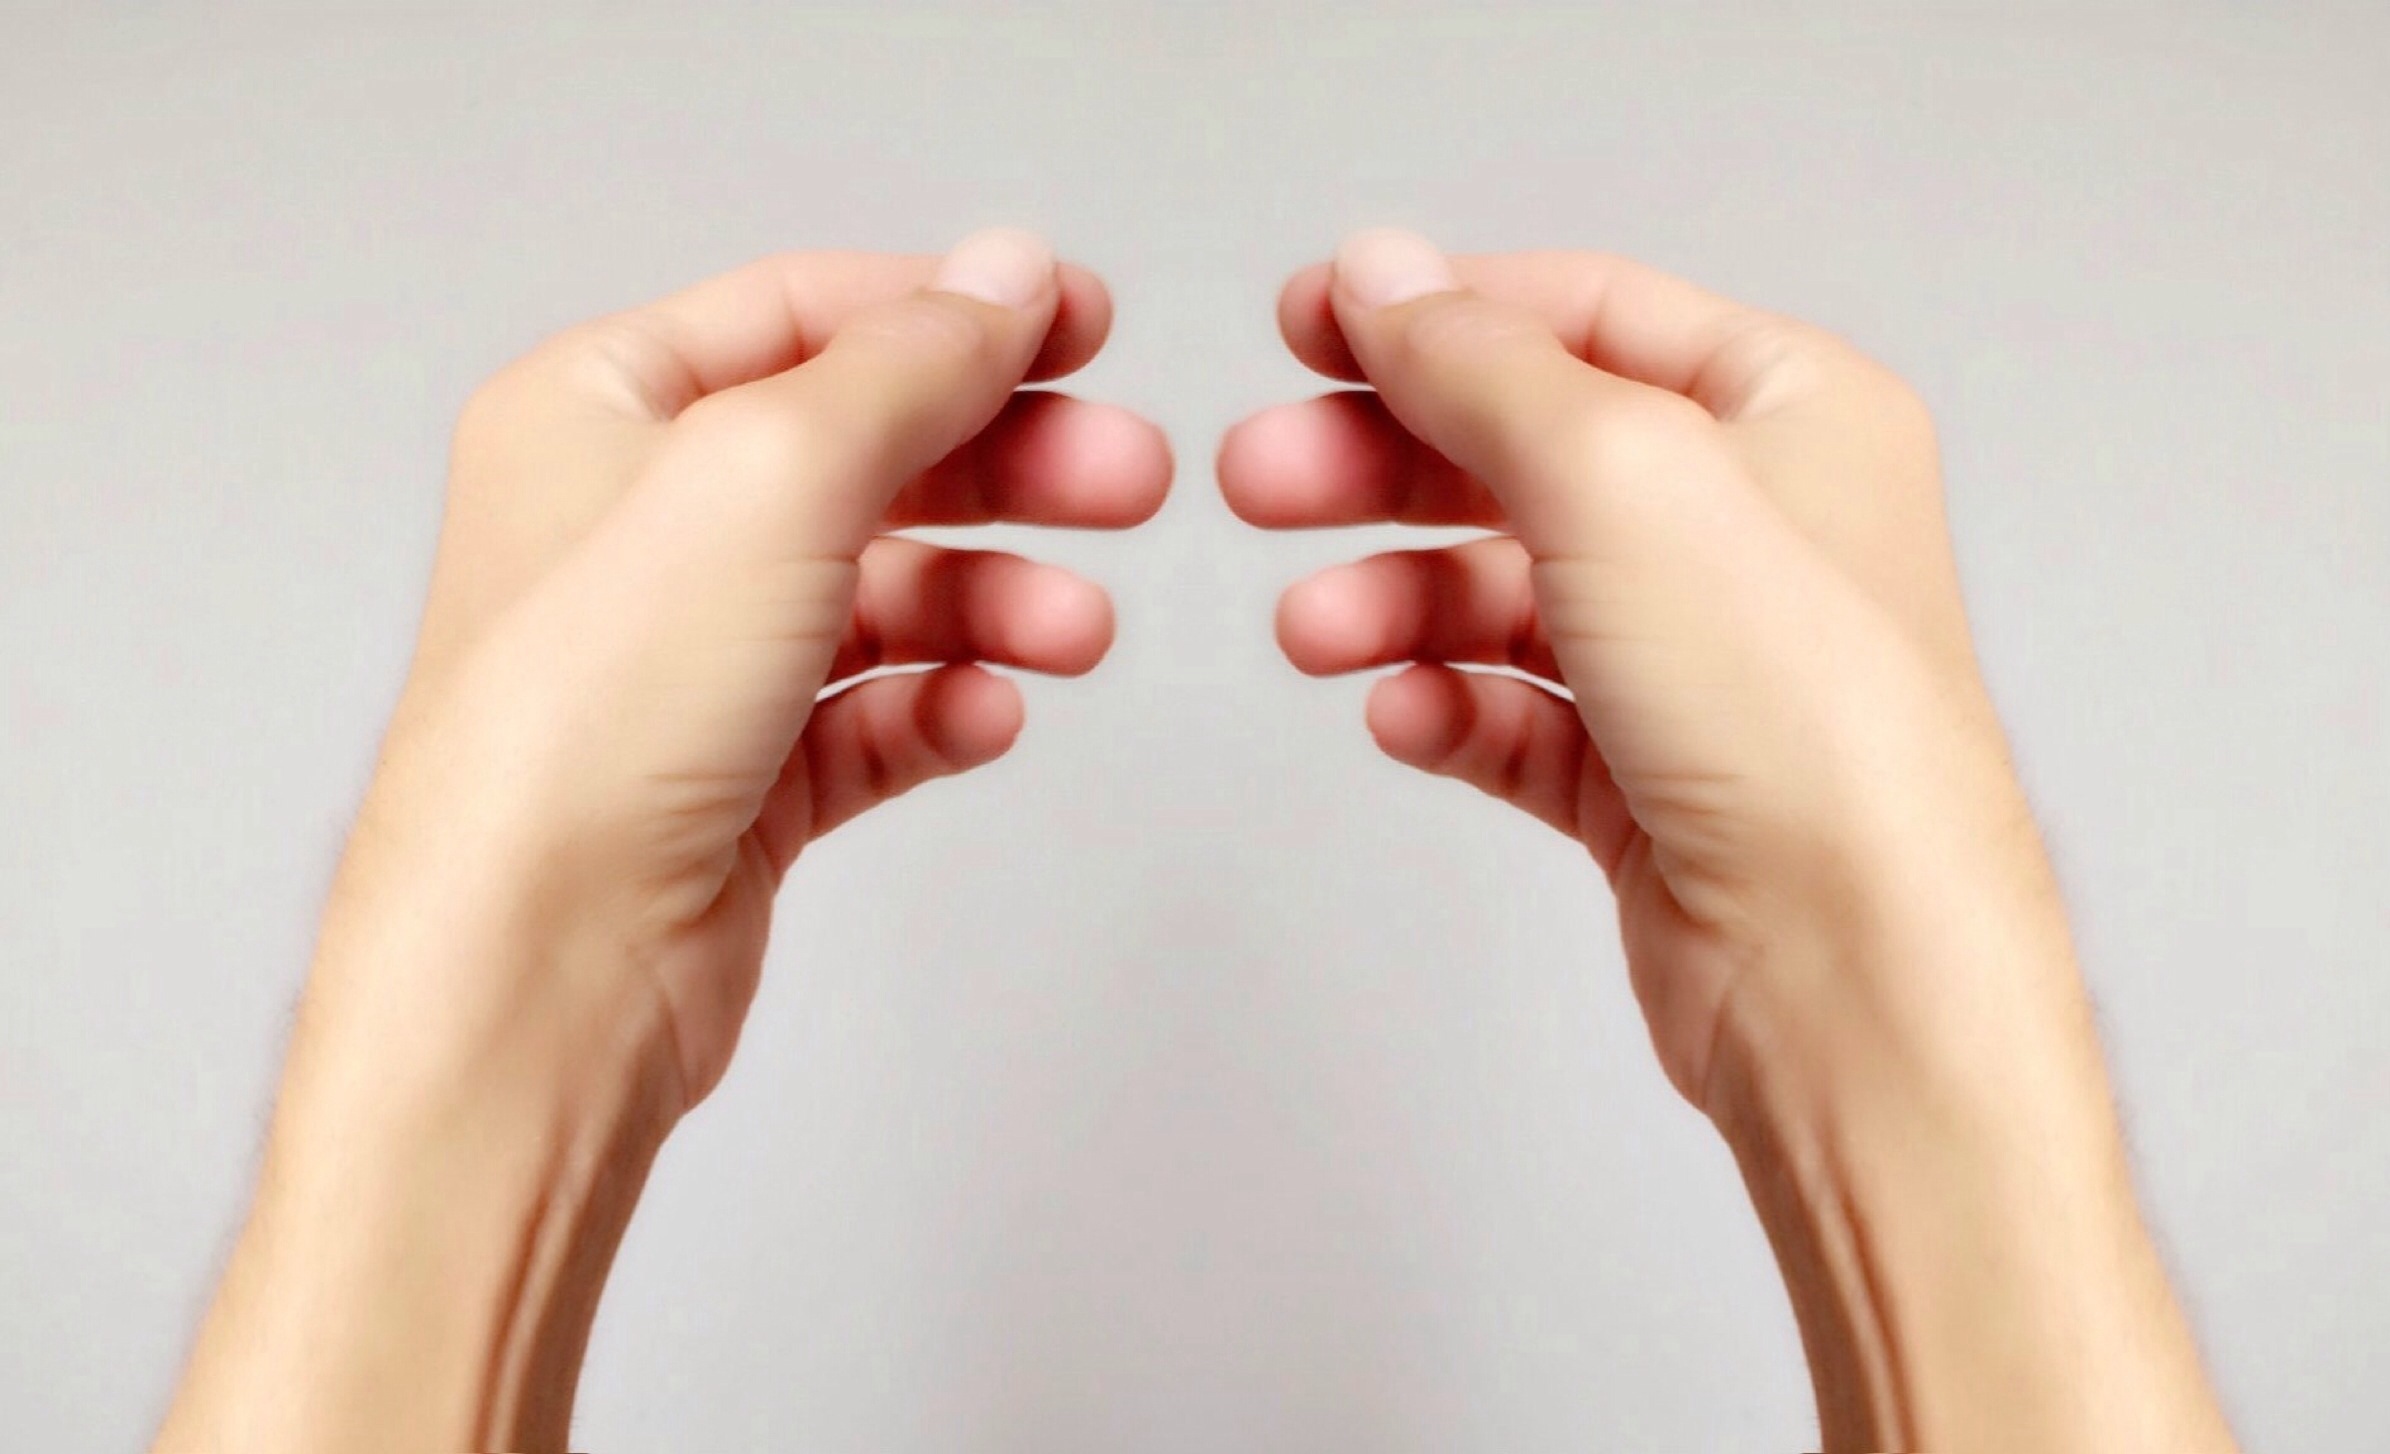
hand, person, leg, finger, giving, human, friendship, arm, nail, lip, mouth, close up, human body, nose, hands, fingers, neck, head, skin, organ, give, assistance, sense, human action